Pontius Pilate's wife

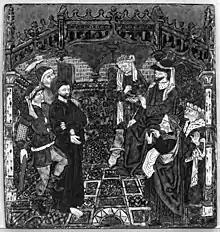
<a href="http%3A//art.thewalters.org/detail/37175">"Christ before Pontius Pilate"

, late 15th-century Limoges enamel by Monvaerni Master (Walters Art Museum): "... Pilate is flanked [...] on his left by the attendant sent by Pilate's wife to warn him"